List of UK top-ten singles in 1963

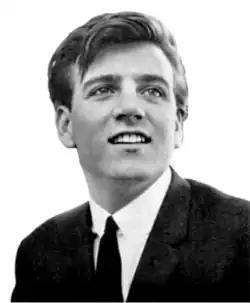
Billy J. Kramer and his group The Dakotas secured three top 10 hits this year, the most successful of which was "Bad to Me", which reached number-one in August.

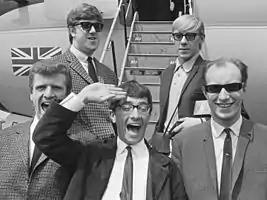
Freddie and the Dreamers had three top 10 entries in 1963, the highest-charting of which was "I'm Telling You Now", which peaked at number two.

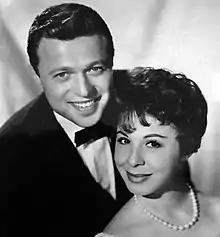
Husband and wife duo Steve Lawrence and Eydie Gormé reached the UK top 10 in September of this year with their duet "I Want To Stay Here", which peaked at number three. Lawrence and Gormé had both previously achieved a top 10 solo hit; Lawrence made number four in 1960 with "Footsteps" while Gormé made number ten in 1962 with "Yes, My Darling Daughter".

The following table shows artists who achieved two or more top 10 entries in 1963, including singles that reached their peak in 1962 or 1964. The figures include both main artists and featured artists. The total number of weeks an artist spent in the top ten in 1963 is also shown.